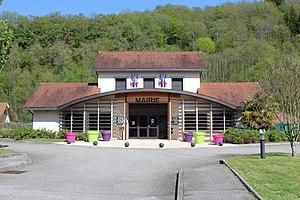
Mairie de Chazey-Bons.